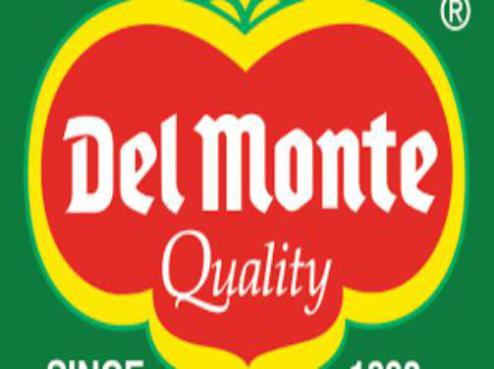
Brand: monte
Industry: Others